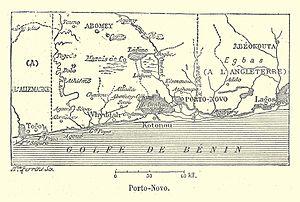
Carte de Franz Schrader
Porto-Novo est la capitale du Bénin, située dans le sud du pays, près de la côte Atlantique. Elle est la ville par excellence des ethnies Goun et Yoruba et de la minorité ethnique tori. En langue goun-gbe, Porto-Novo est appelé généralement Hogbonou et Adjatchey par les Yorubas.